John Hungerford Arkwright

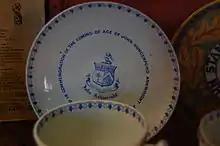
Cup and saucer commemorating Arkwright's coming of age (21st birthday) in 1854, displayed in Leominster Museum

Arkwright was born at the family home, Hampton Court, near Leominster, in Herefordshire, England, on 12 July 1833. He was the eldest son of John Arkwright Esq. and Sarah, who was the eldest daughter of Sir Hungerford Hoskyns Bart.